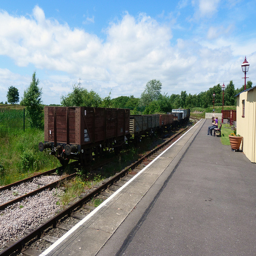
A train with cars attached sits at a platform.
People on a bench near an abandoned cargo train.
A couple of people sitting on a train station platform.
The people are sitting on the bench near the railroad tracks.
People sitting on a bench as a train passes